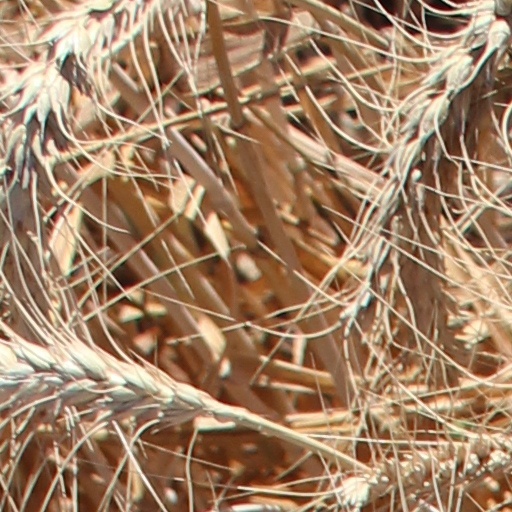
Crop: wheat